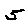
Label: 5